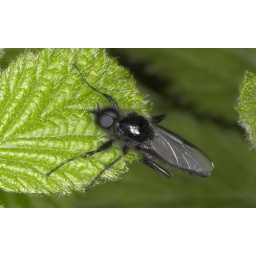
Another male bibionid.Found in deciduous woodland, flying badly and slowly.~8mm